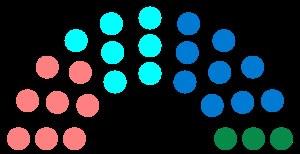
Thônex est une commune suisse du canton de Genève.